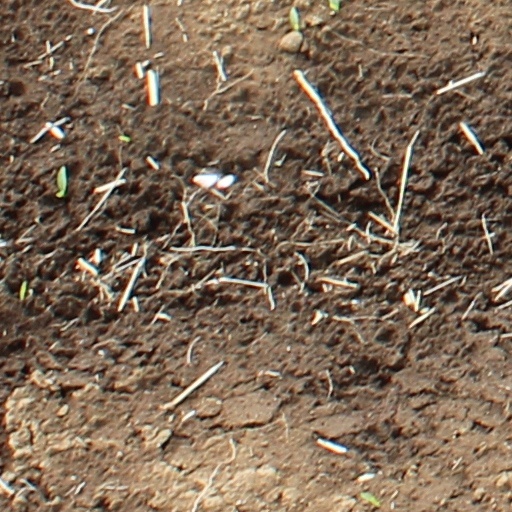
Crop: wheat